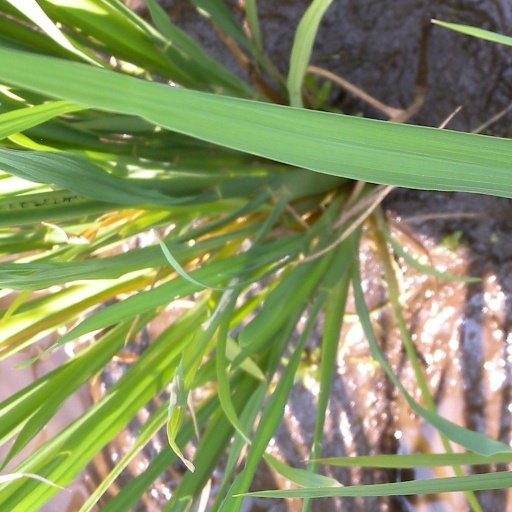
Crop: rice